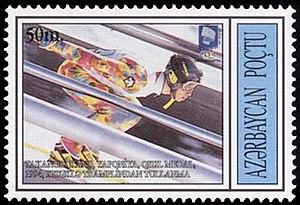
Takanori Kōno, né le 7 mars 1969, est un spécialiste du combiné nordique japonais. En 1992, il devient champion olympique par équipe et conserve ce titre deux ans plus tard, ajoutant aussi une médaille d'argent individuel. Cette année-là, il est second au classement général de la Coupe du monde derrière son compatriote Kenji Ogiwara.